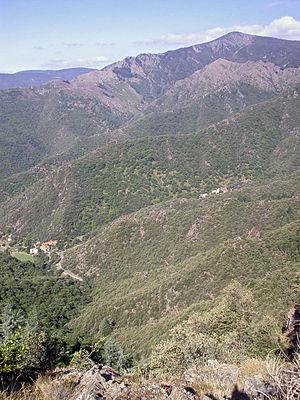
Le mont Aigoual est un sommet situé dans le Sud du Massif central, à la limite entre les départements du Gard et de la Lozère. Il culmine à 1 565 mètres d'altitude. Cela en fait le point culminant du Gard et le second point le plus haut de la Lozère après le pic de Finiels situé dans le mont Lozère.
En France, la « restauration des terrains en montagne » est une opération de stabilisation et de restauration des sols de pentes. Elle fait appel en raison du contexte et des risques particuliers à des techniques de génie civil, de génie végétal et de génie écologique spécialisées, adaptées à différents contextes.